Live for Now

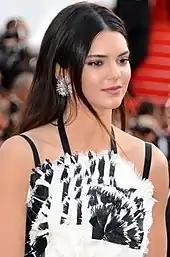
The commercial features Kendall Jenner ("pictured in 2014").

According to her family, Kendall Jenner was heavily impacted by the backlash following her appearance in the advertisement. Her older sister, Kim Kardashian, released a statement, saying:"I see her at home crying, but in the media she looks another way because she's not addressing it. The team and everyone's telling her not to, and I'm just like, 'This is wrong. You need to speak up.' She was like, 'I don't ever want to show that footage of me crying.' She was trying to not make excuses or be dramatic, but that was what she was going through at the time." Jenner did not make a public statement publicly addressing the situation. Public backlash put Jenner at the forefront of this controversy, as Twitter users claimed that she was a talentless and privileged individual and additionally that she had no experience with racial discrimination or police brutality, making her the wrong choice for the campaign.